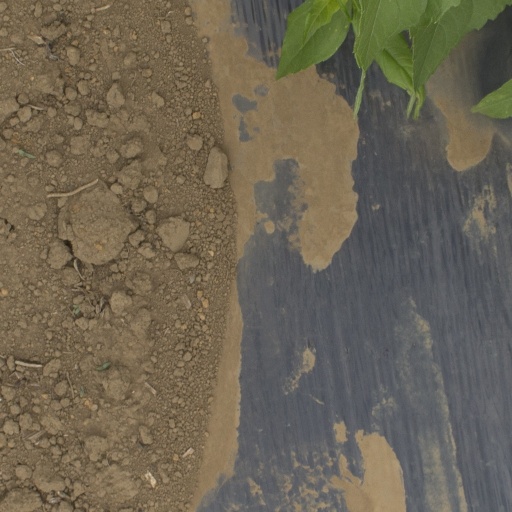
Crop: Jerusalem artichoke